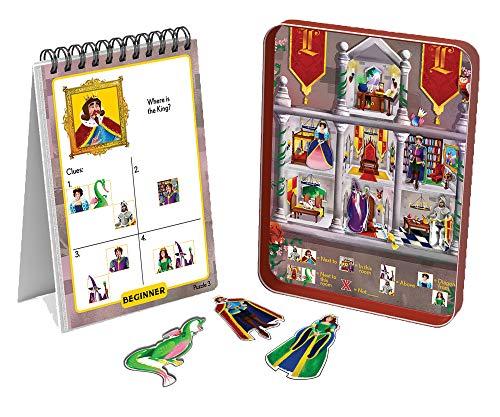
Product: Brainwright Logic Land - The Enchanted Castle Deduction Puzzle
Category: Toys & Games | Puzzles | Jigsaw Puzzles
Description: So where is the king Use deduction to discover the Regal whereabouts and solve 40 charming challenges.
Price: $15.01
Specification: ProductDimensions:6.8x9.2x1inches|ItemWeight:1.4pounds|ShippingWeight:1.45pounds(Viewshippingratesandpolicies)|ASIN:B07C4KWJHB|Itemmodelnumber:LOGIC_LAND|Manufacturerrecommendedage:8-15years